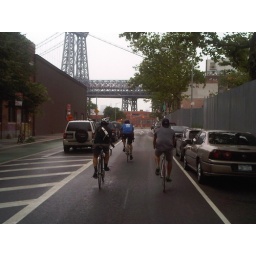
We had 1 injury and I wanted blue bottle coffee. Sent via BlackBerry by AT&amp;amp;T